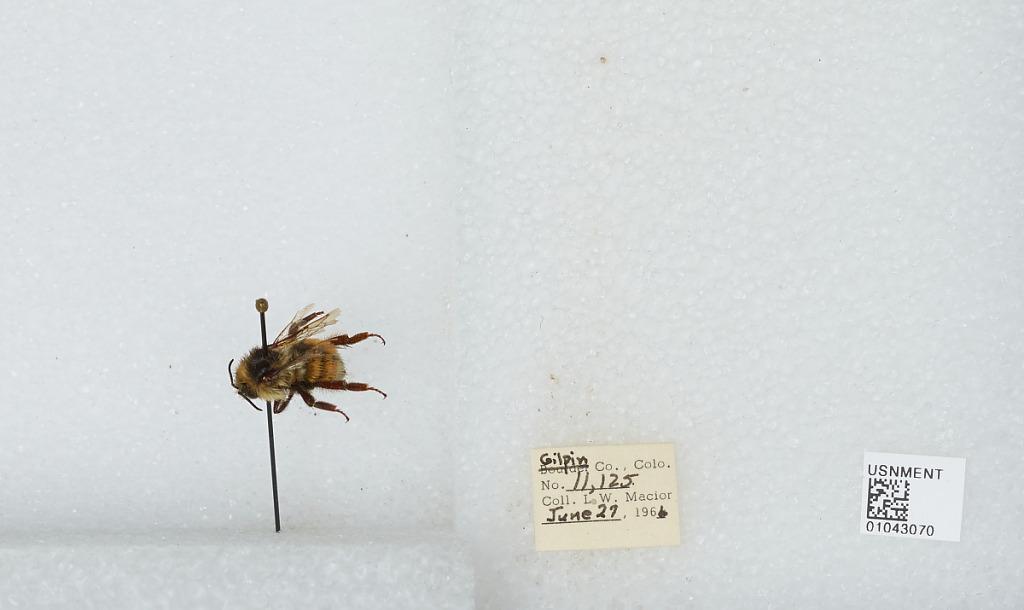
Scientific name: Bombus (Pyrobombus) bifarius Cresson
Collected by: L. Macior
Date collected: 1966-6-27
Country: United States
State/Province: Colorado
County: Gilpin
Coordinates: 39.86, -105.52